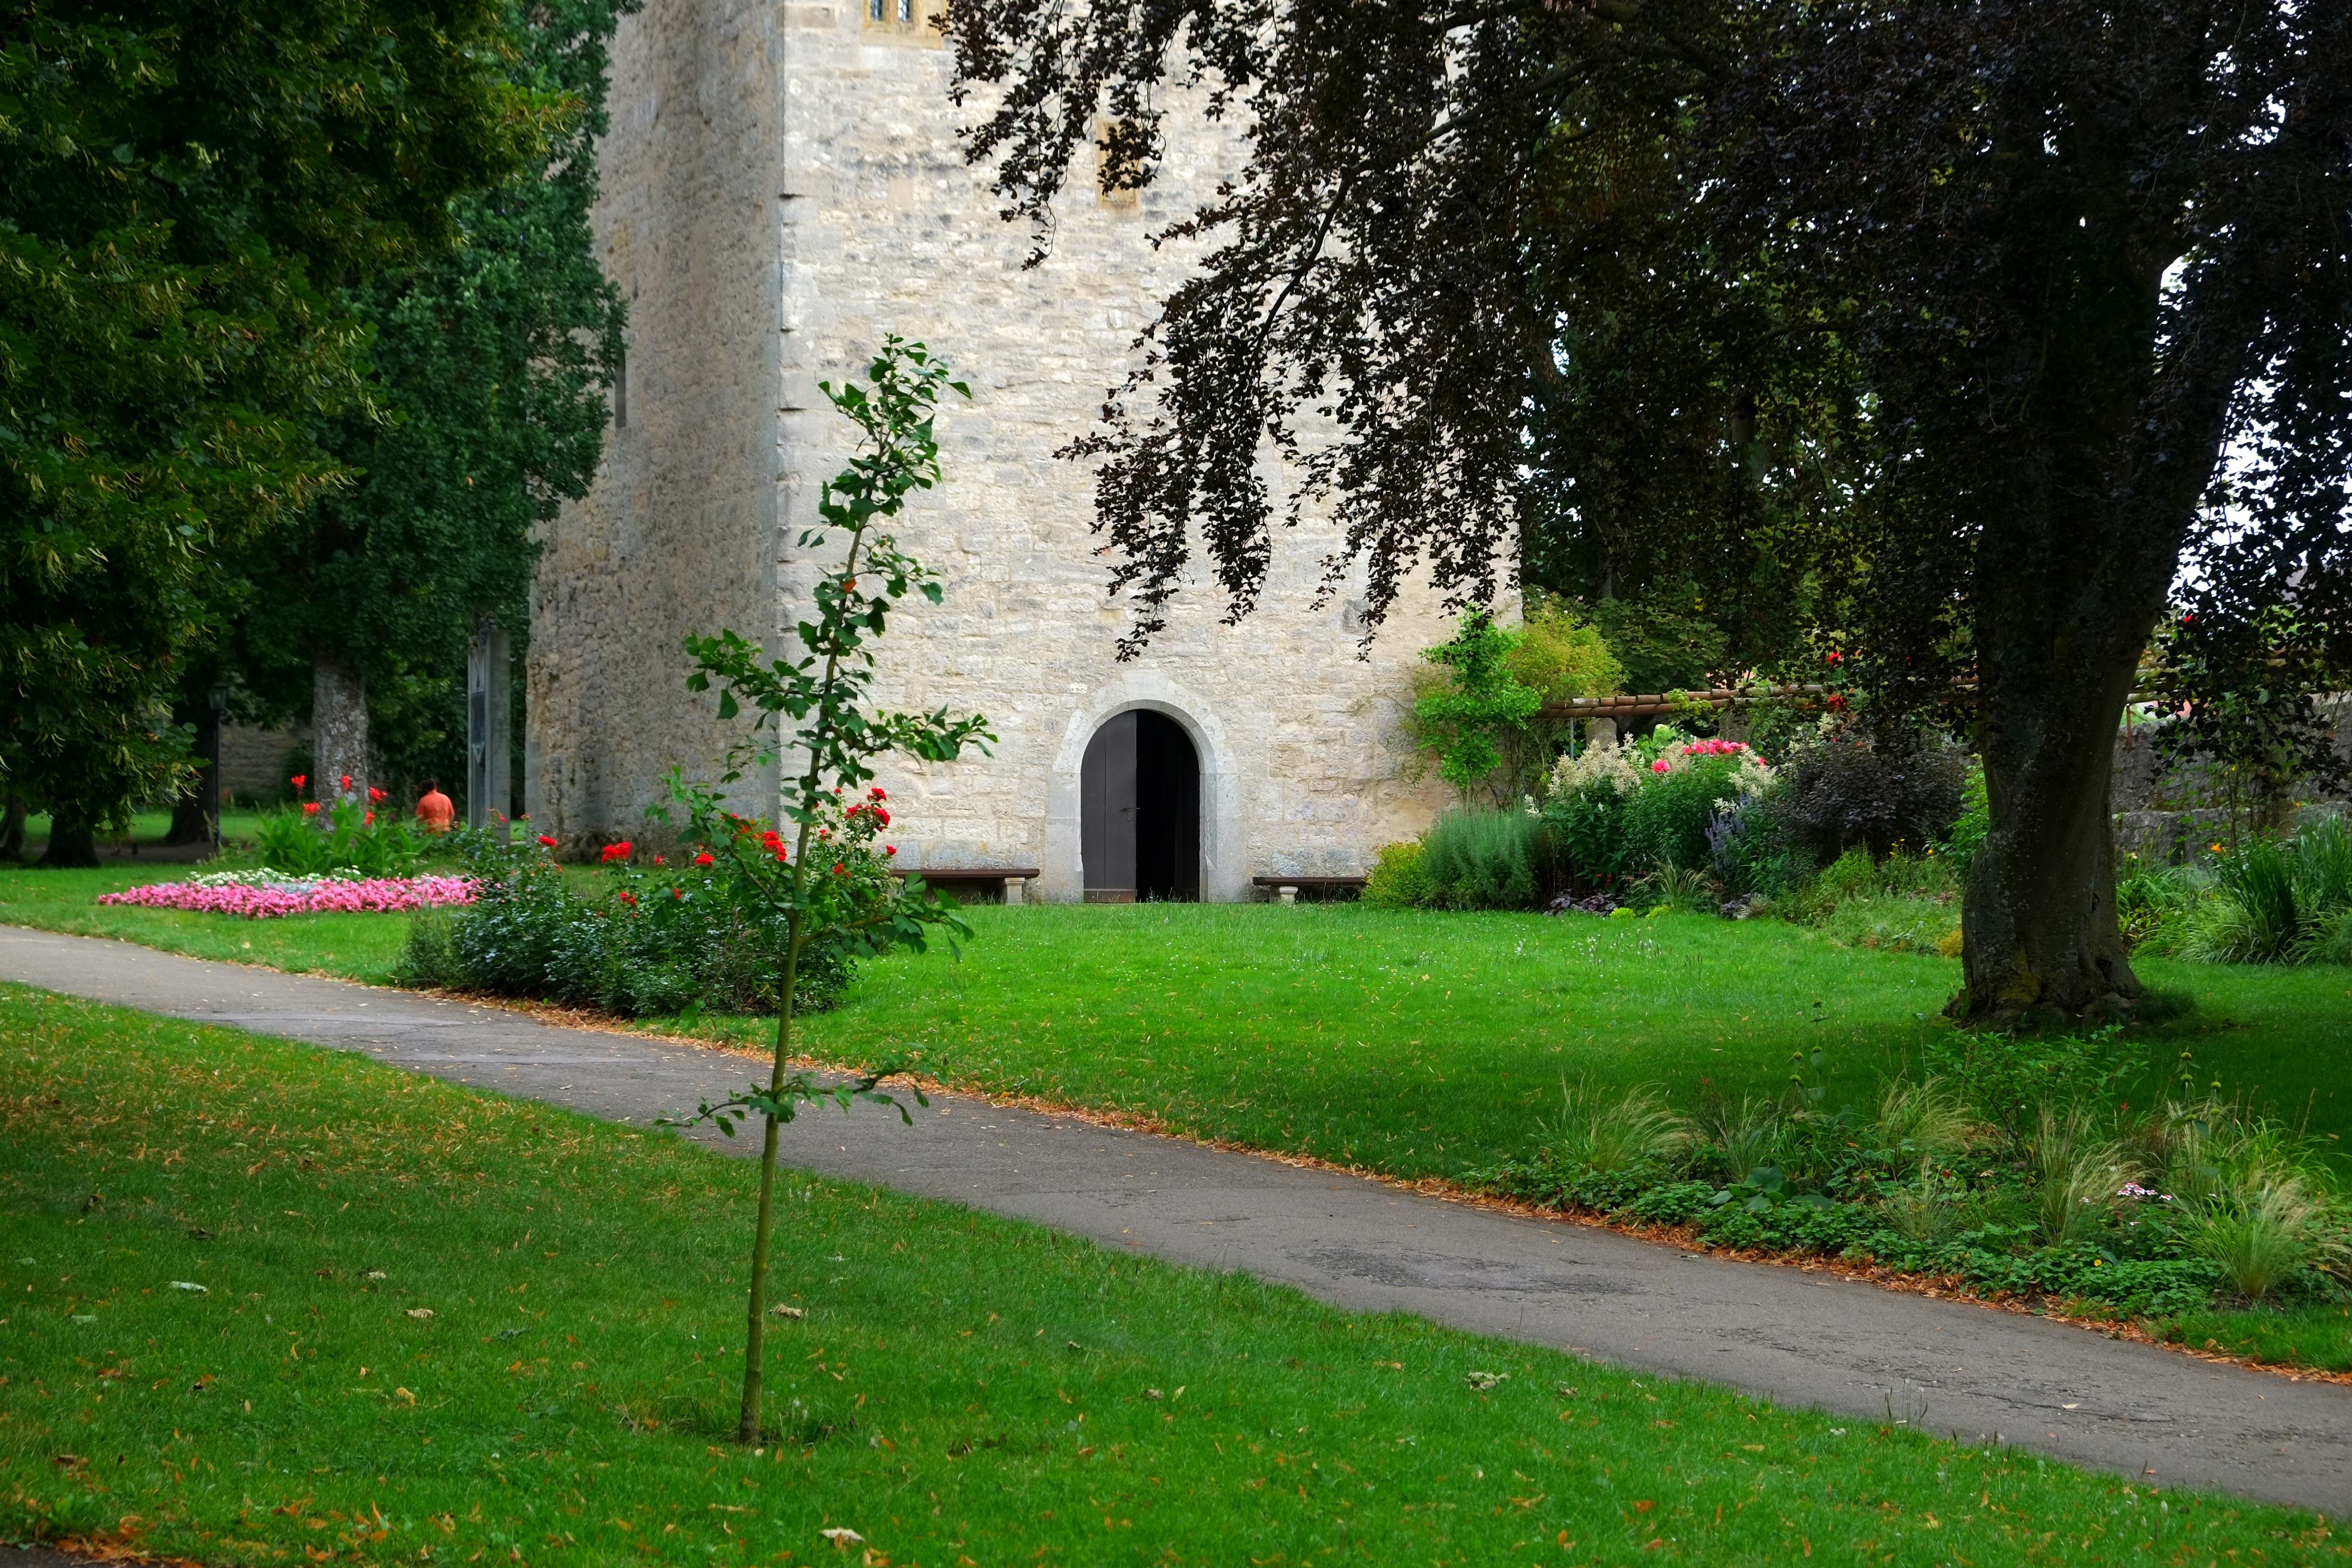
landscape, tree, nature, grass, plant, lawn, meadow, flower, bloom, building, chateau, home, wall, summer, bush, rose, green, red, autumn, park, colorful, garden, sprout, flowers, trees, shrub, mowed, estate, rush, yard, idyll, mow, wild rose, gardener, rural area, hauswand, entwine, blades of grass, green space, woody plant